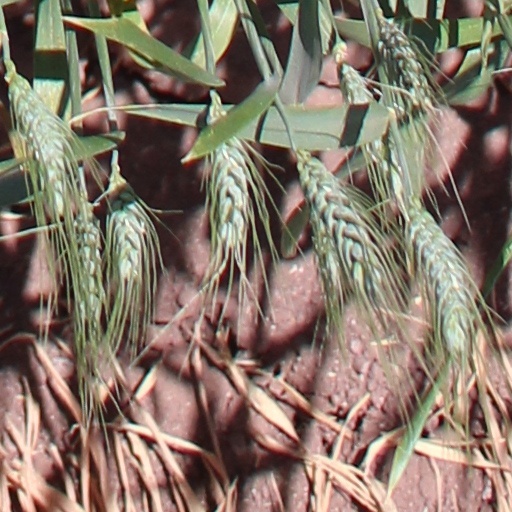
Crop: wheat